Iliad

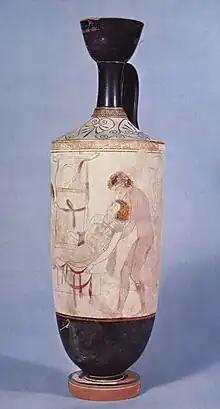
Hypnos and Thanatos carrying the body of Sarpedon from the battlefield of Troy; detail from an Attic white-ground lekythos,

The next morning, Zeus prohibits the gods from interfering, and fighting begins anew. The Trojans prevail and force the Achaeans back to their wall. Hera and Athena are forbidden to help. Night falls before the Trojans can assail the Achaean wall. They camp in the field to attack at first light, and their watchfires light the plain like stars.